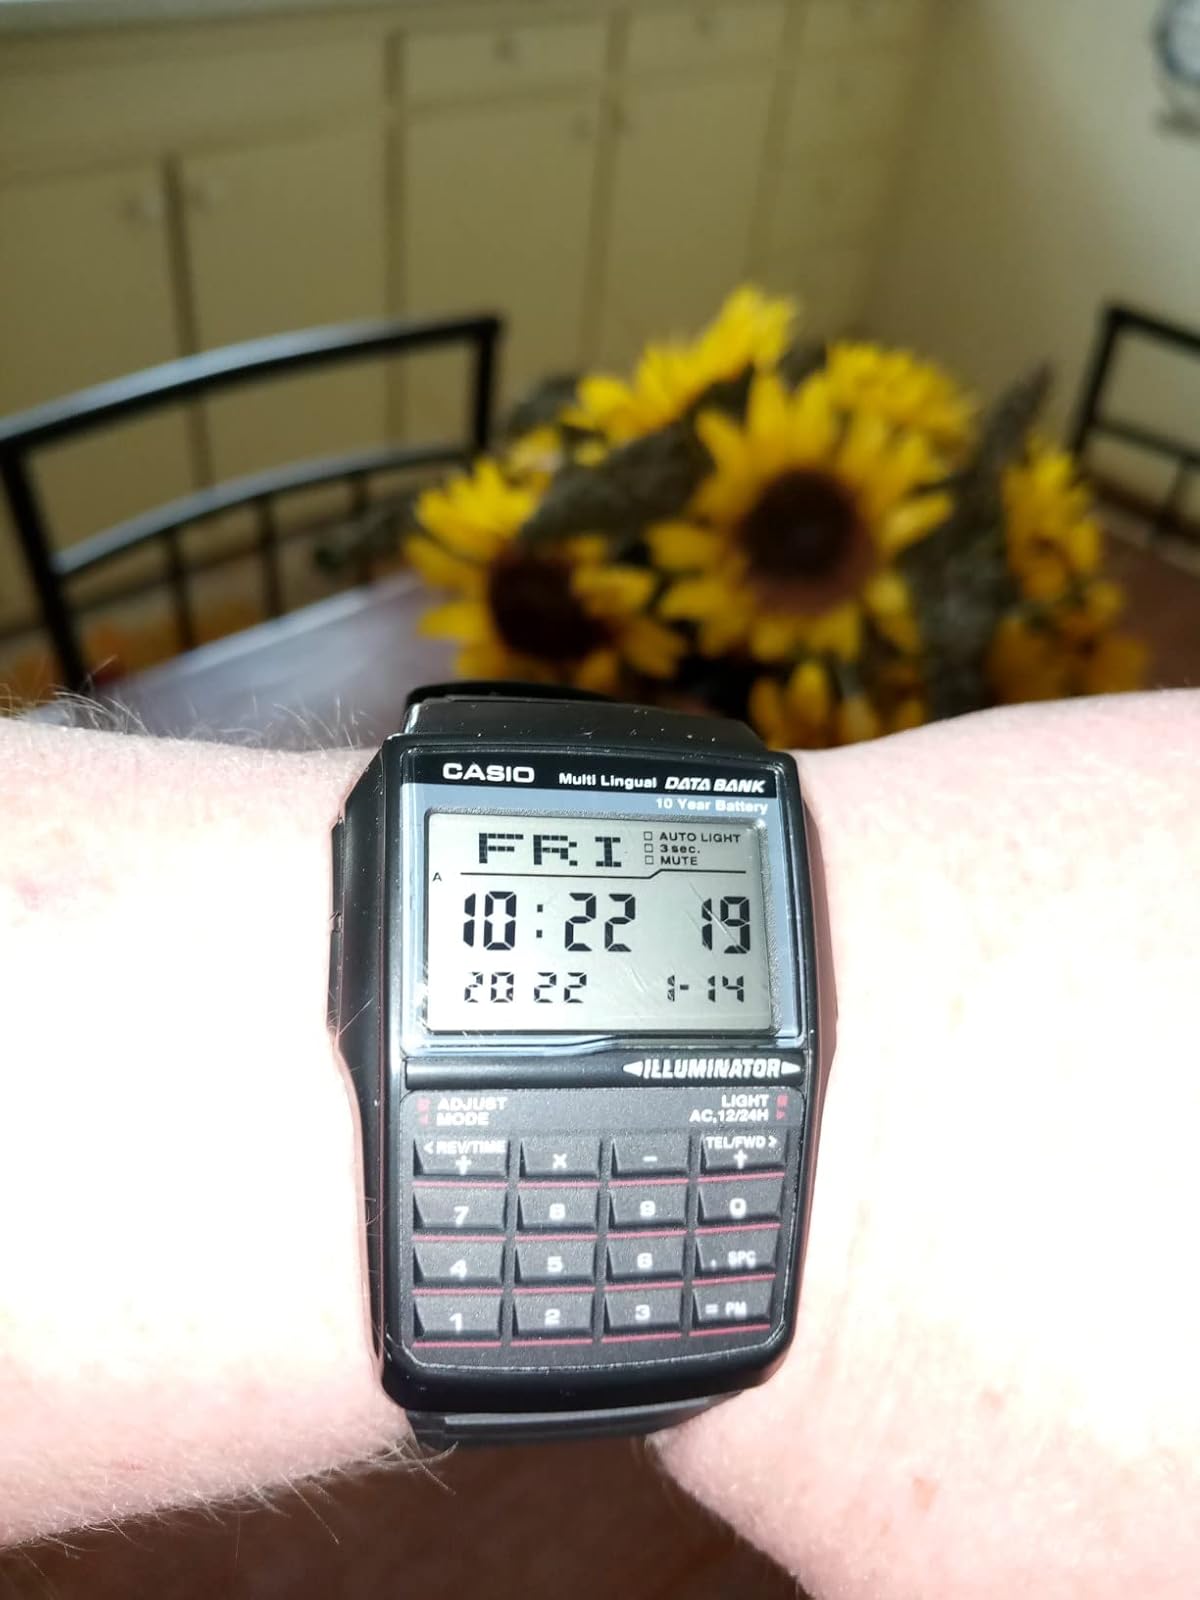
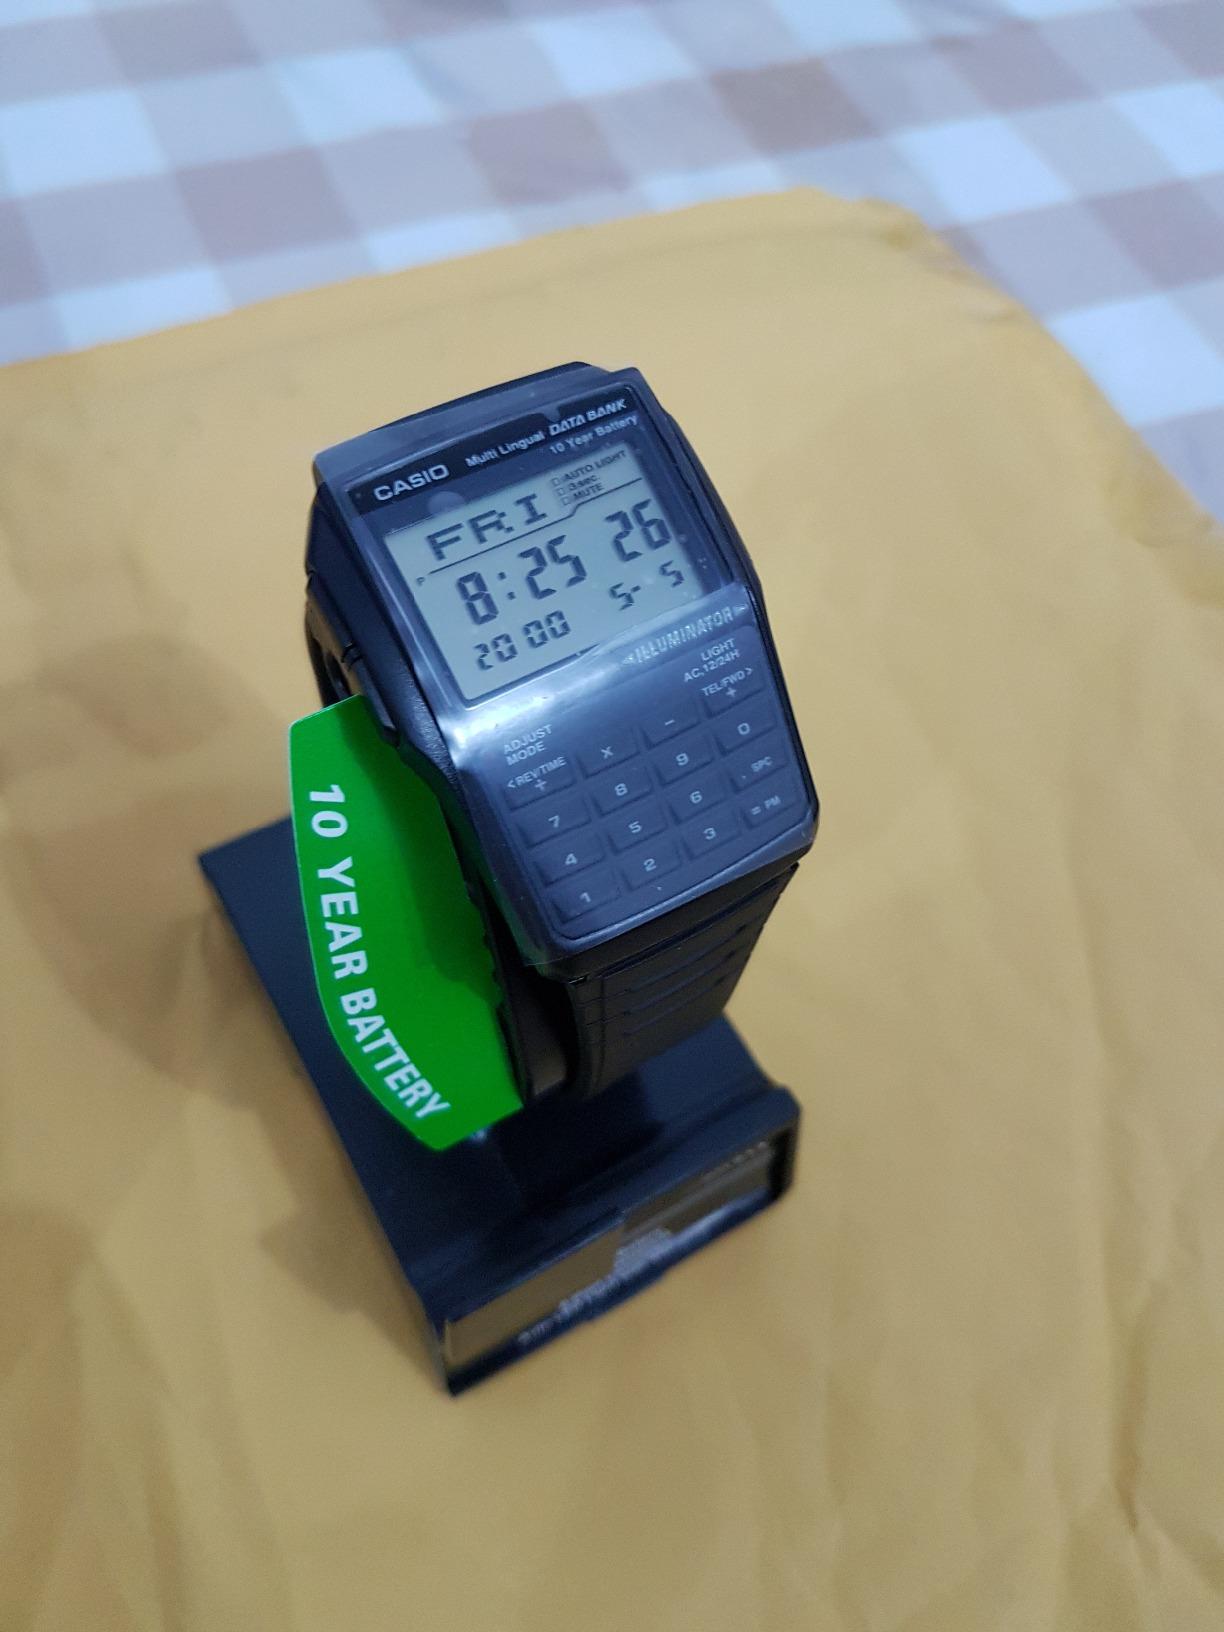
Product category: accessories_watch
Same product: yes